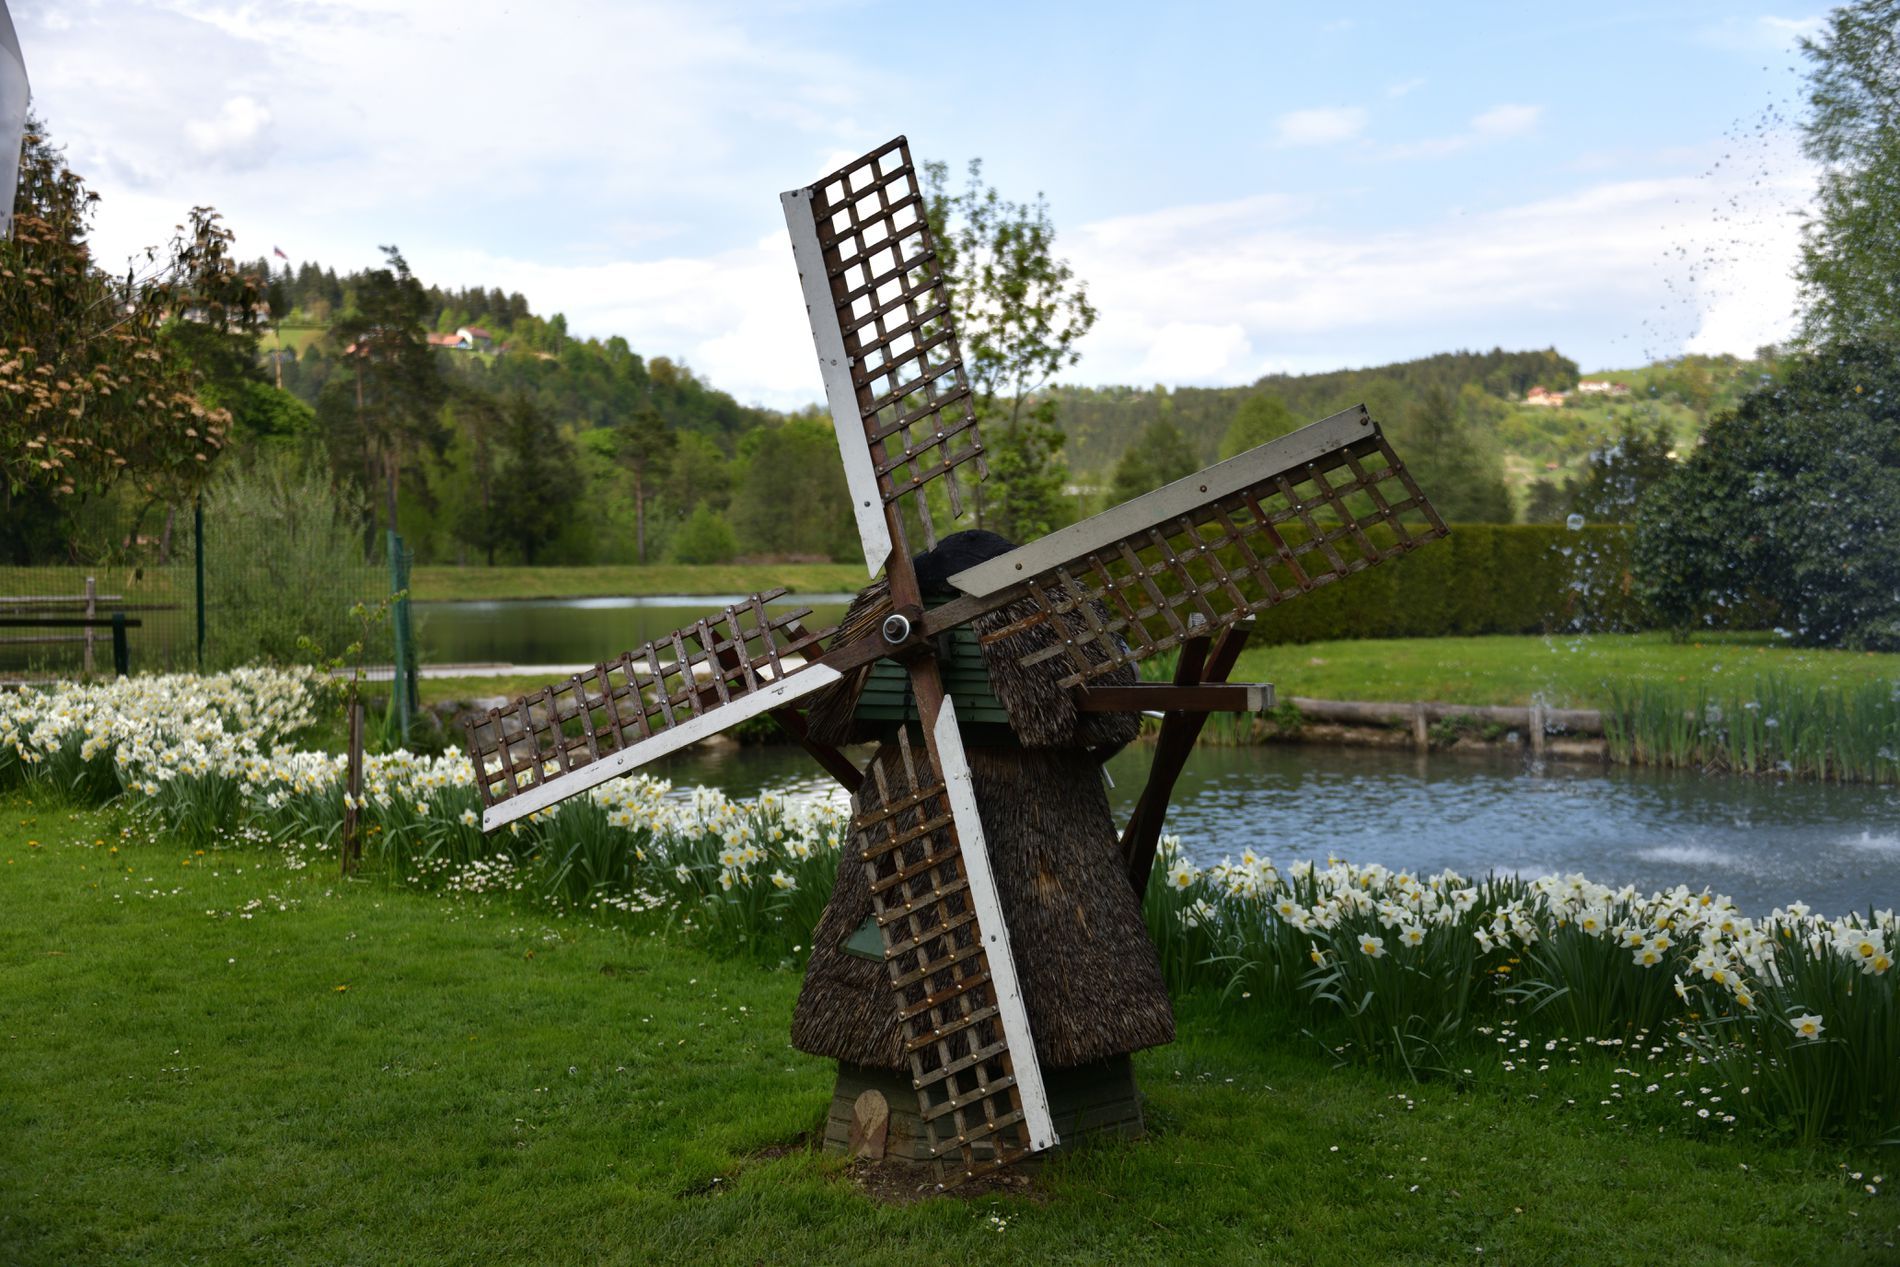
Windmill by the Water
The photo shows a small windmill made of wood and straw. It has four white and brown blades. The windmill is sitting on green grass surrounded by many white flowers. Behind the windmill, there is a pond or small lake . Trees and green hills are visible in the background under a blue sky with some clouds.
This is an outdoor shot taken during the daytime. The setting appears to be a garden or park with a water feature. The atmosphere feels peaceful and charming. The colors are vibrant, with the green grass, white flowers, brown and white windmill, blue water, and the green and brown of the distant trees and hills under a bright sky. The feeling is pleasant and picturesque, like a scene from a storybook.
Labels: Outdoors, Cross, Symbol, Grass, Plant, Nature, Pond, Water, Windmill, Person, Flower, Machine, Scenery, flowers, wood log, Tree, trees, Sky
Camera: NIKON CORPORATION NIKON D850
Lens: 28-300mm f/3.5-5.6, AF-S Nikkor 28-300mm f/3.5-5.6G ED VR
Aperture: F4.2
Exposure: 1/640 sec
ISO: 64
Focal length: 45.0 mm